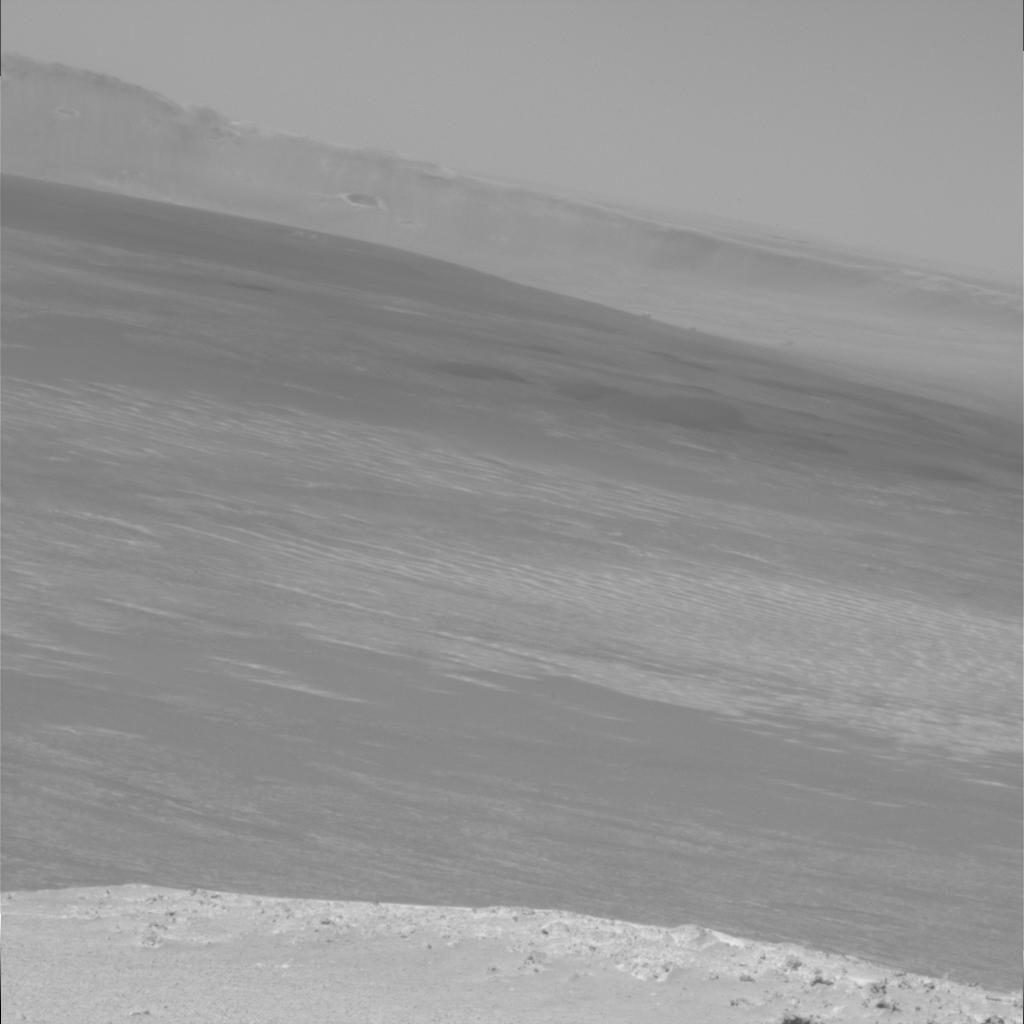
Surface features visible: Rocks (Misc), Dunes/Ripples, Soil, Distant Vista, Sky